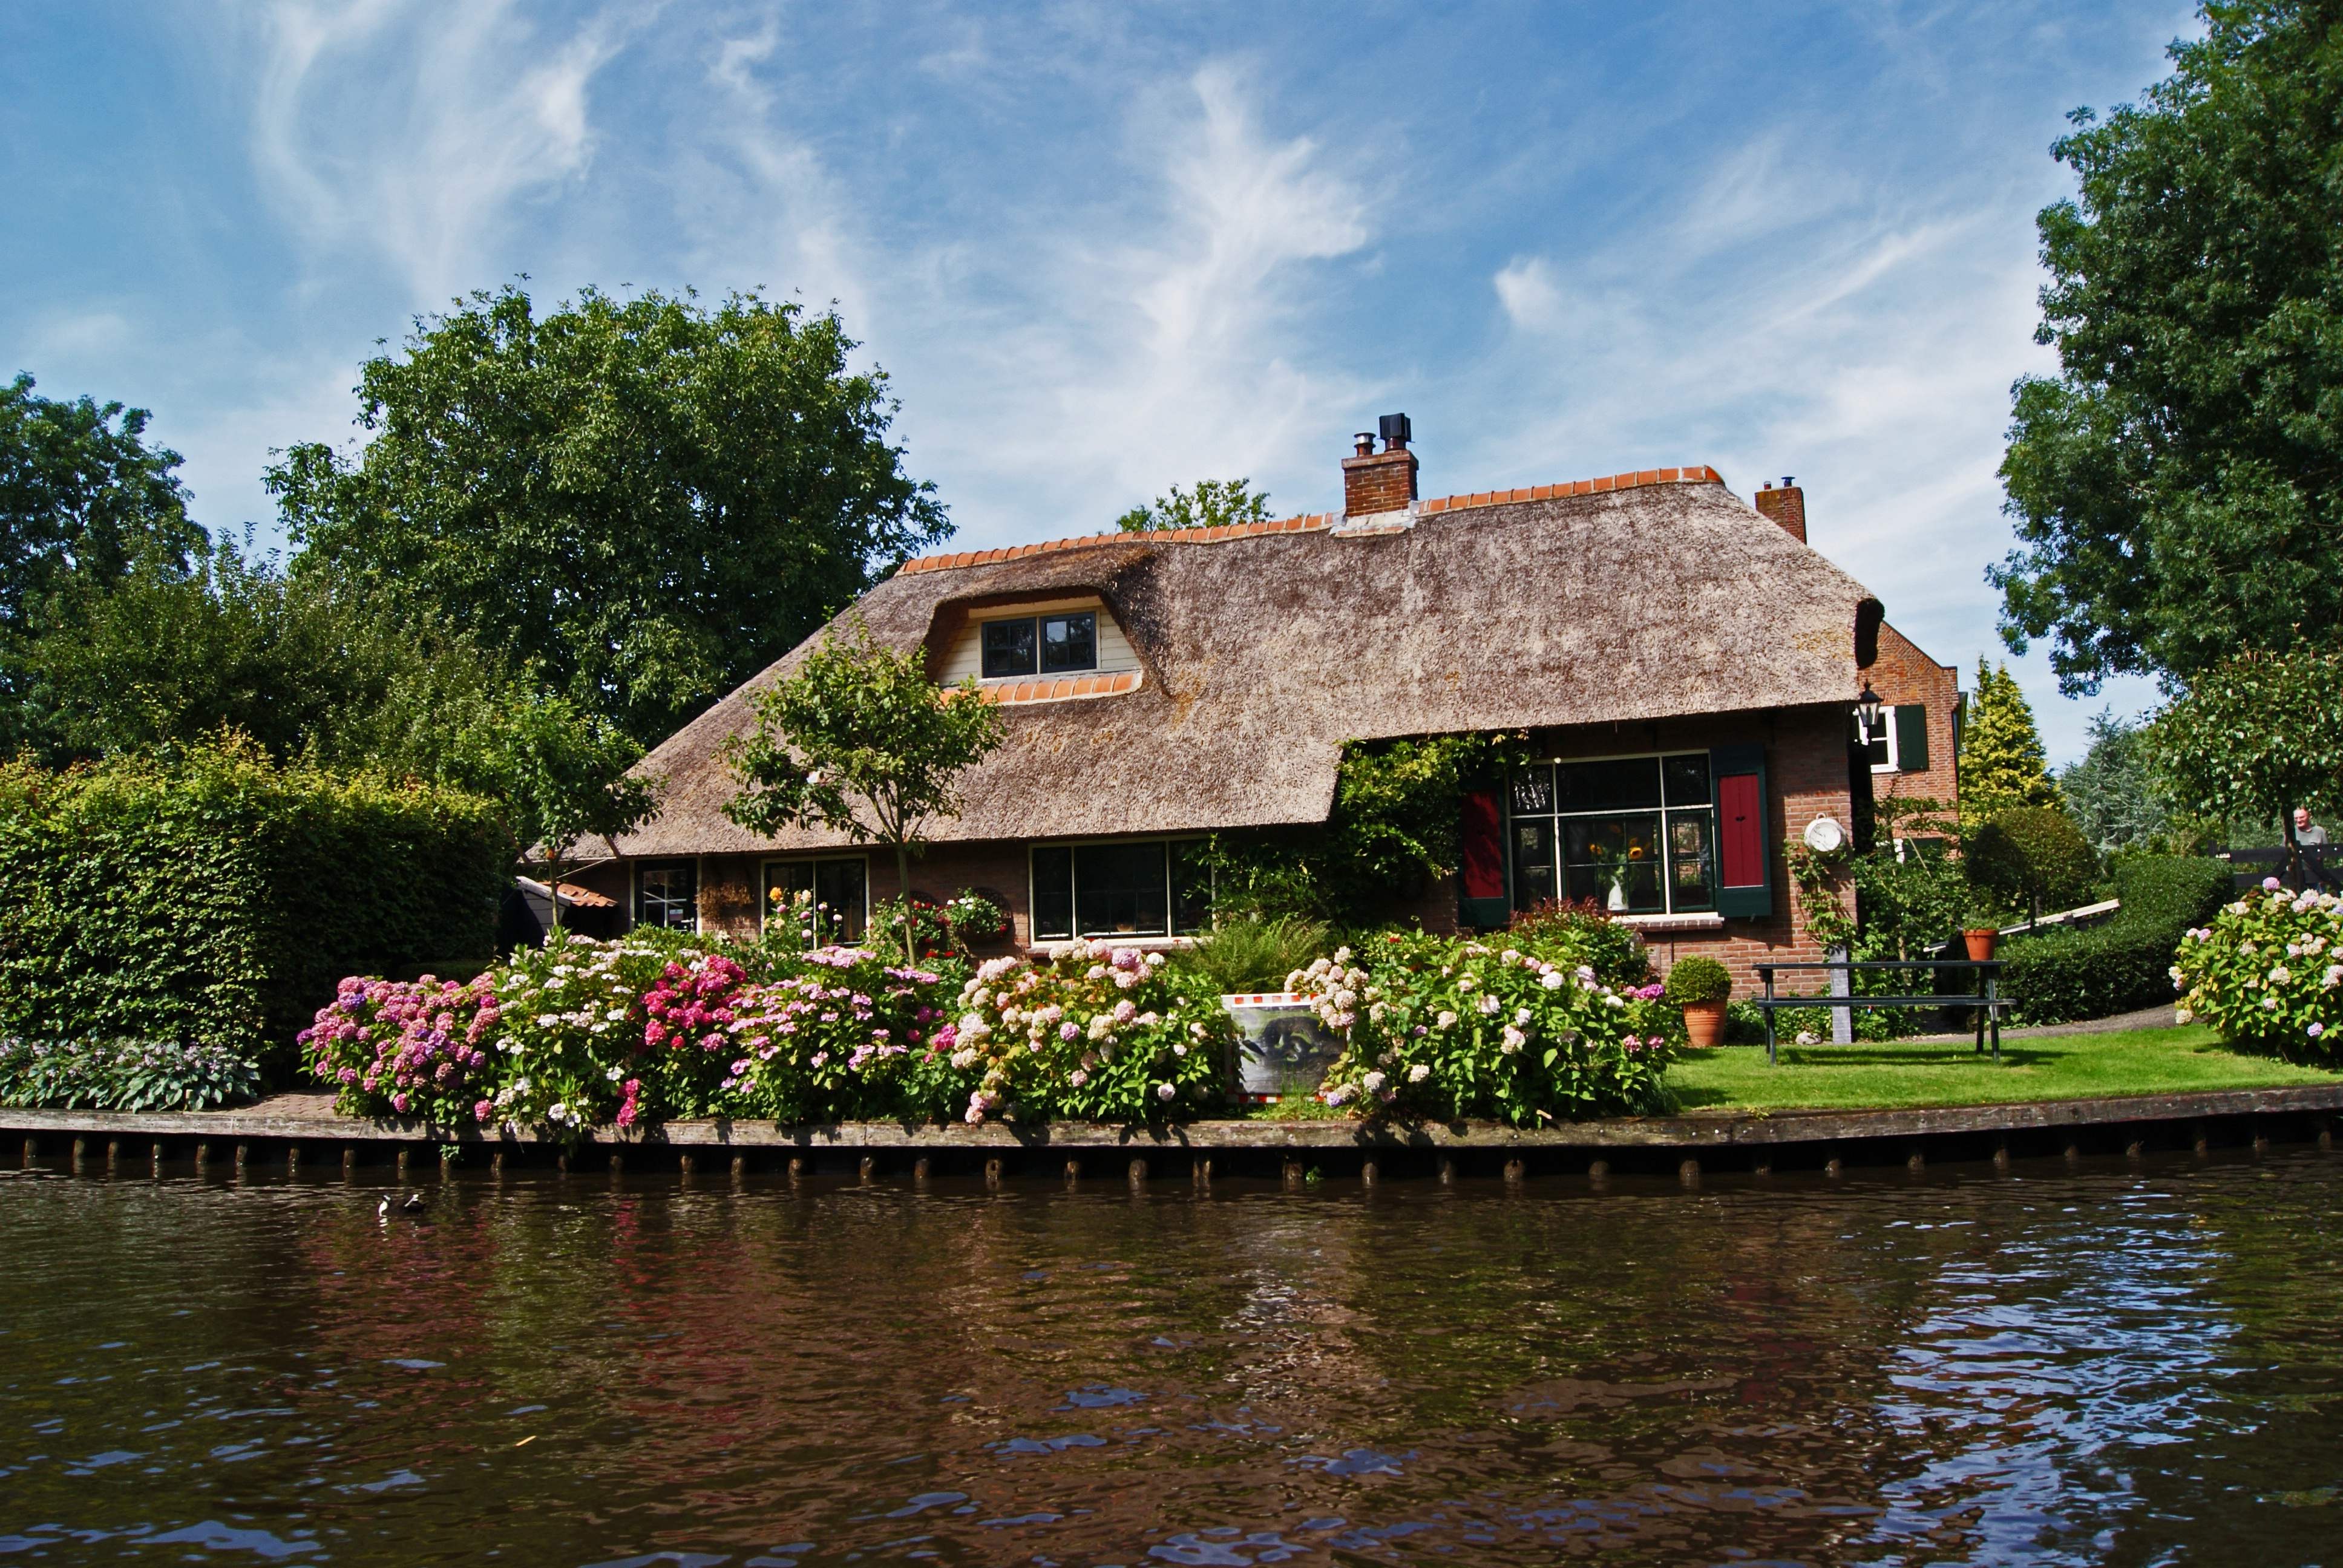
tree, farm, house, flower, river, tourist, village, pond, cottage, garden, waterway, boating, estate, rural area, giethoorn